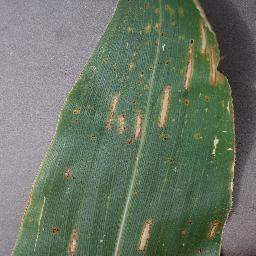
Label: Corn_(Maize)___Gray_Leaf_Spot_(Cercospora)